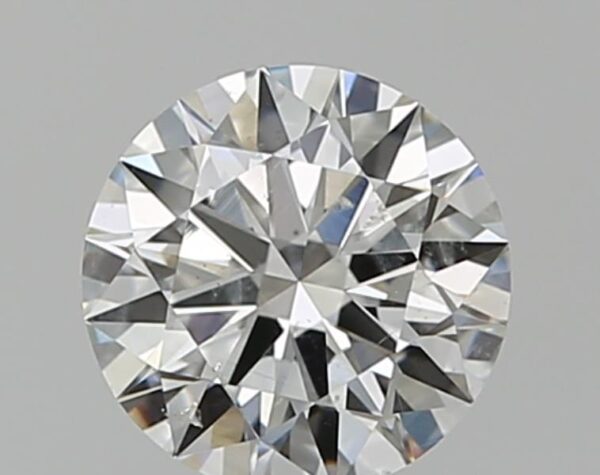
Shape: round
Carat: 0.7
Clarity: SI1
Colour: H
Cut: EX
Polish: EX
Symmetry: EX
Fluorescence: F
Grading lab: GIA
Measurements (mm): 5.74 x 5.77 x 3.46